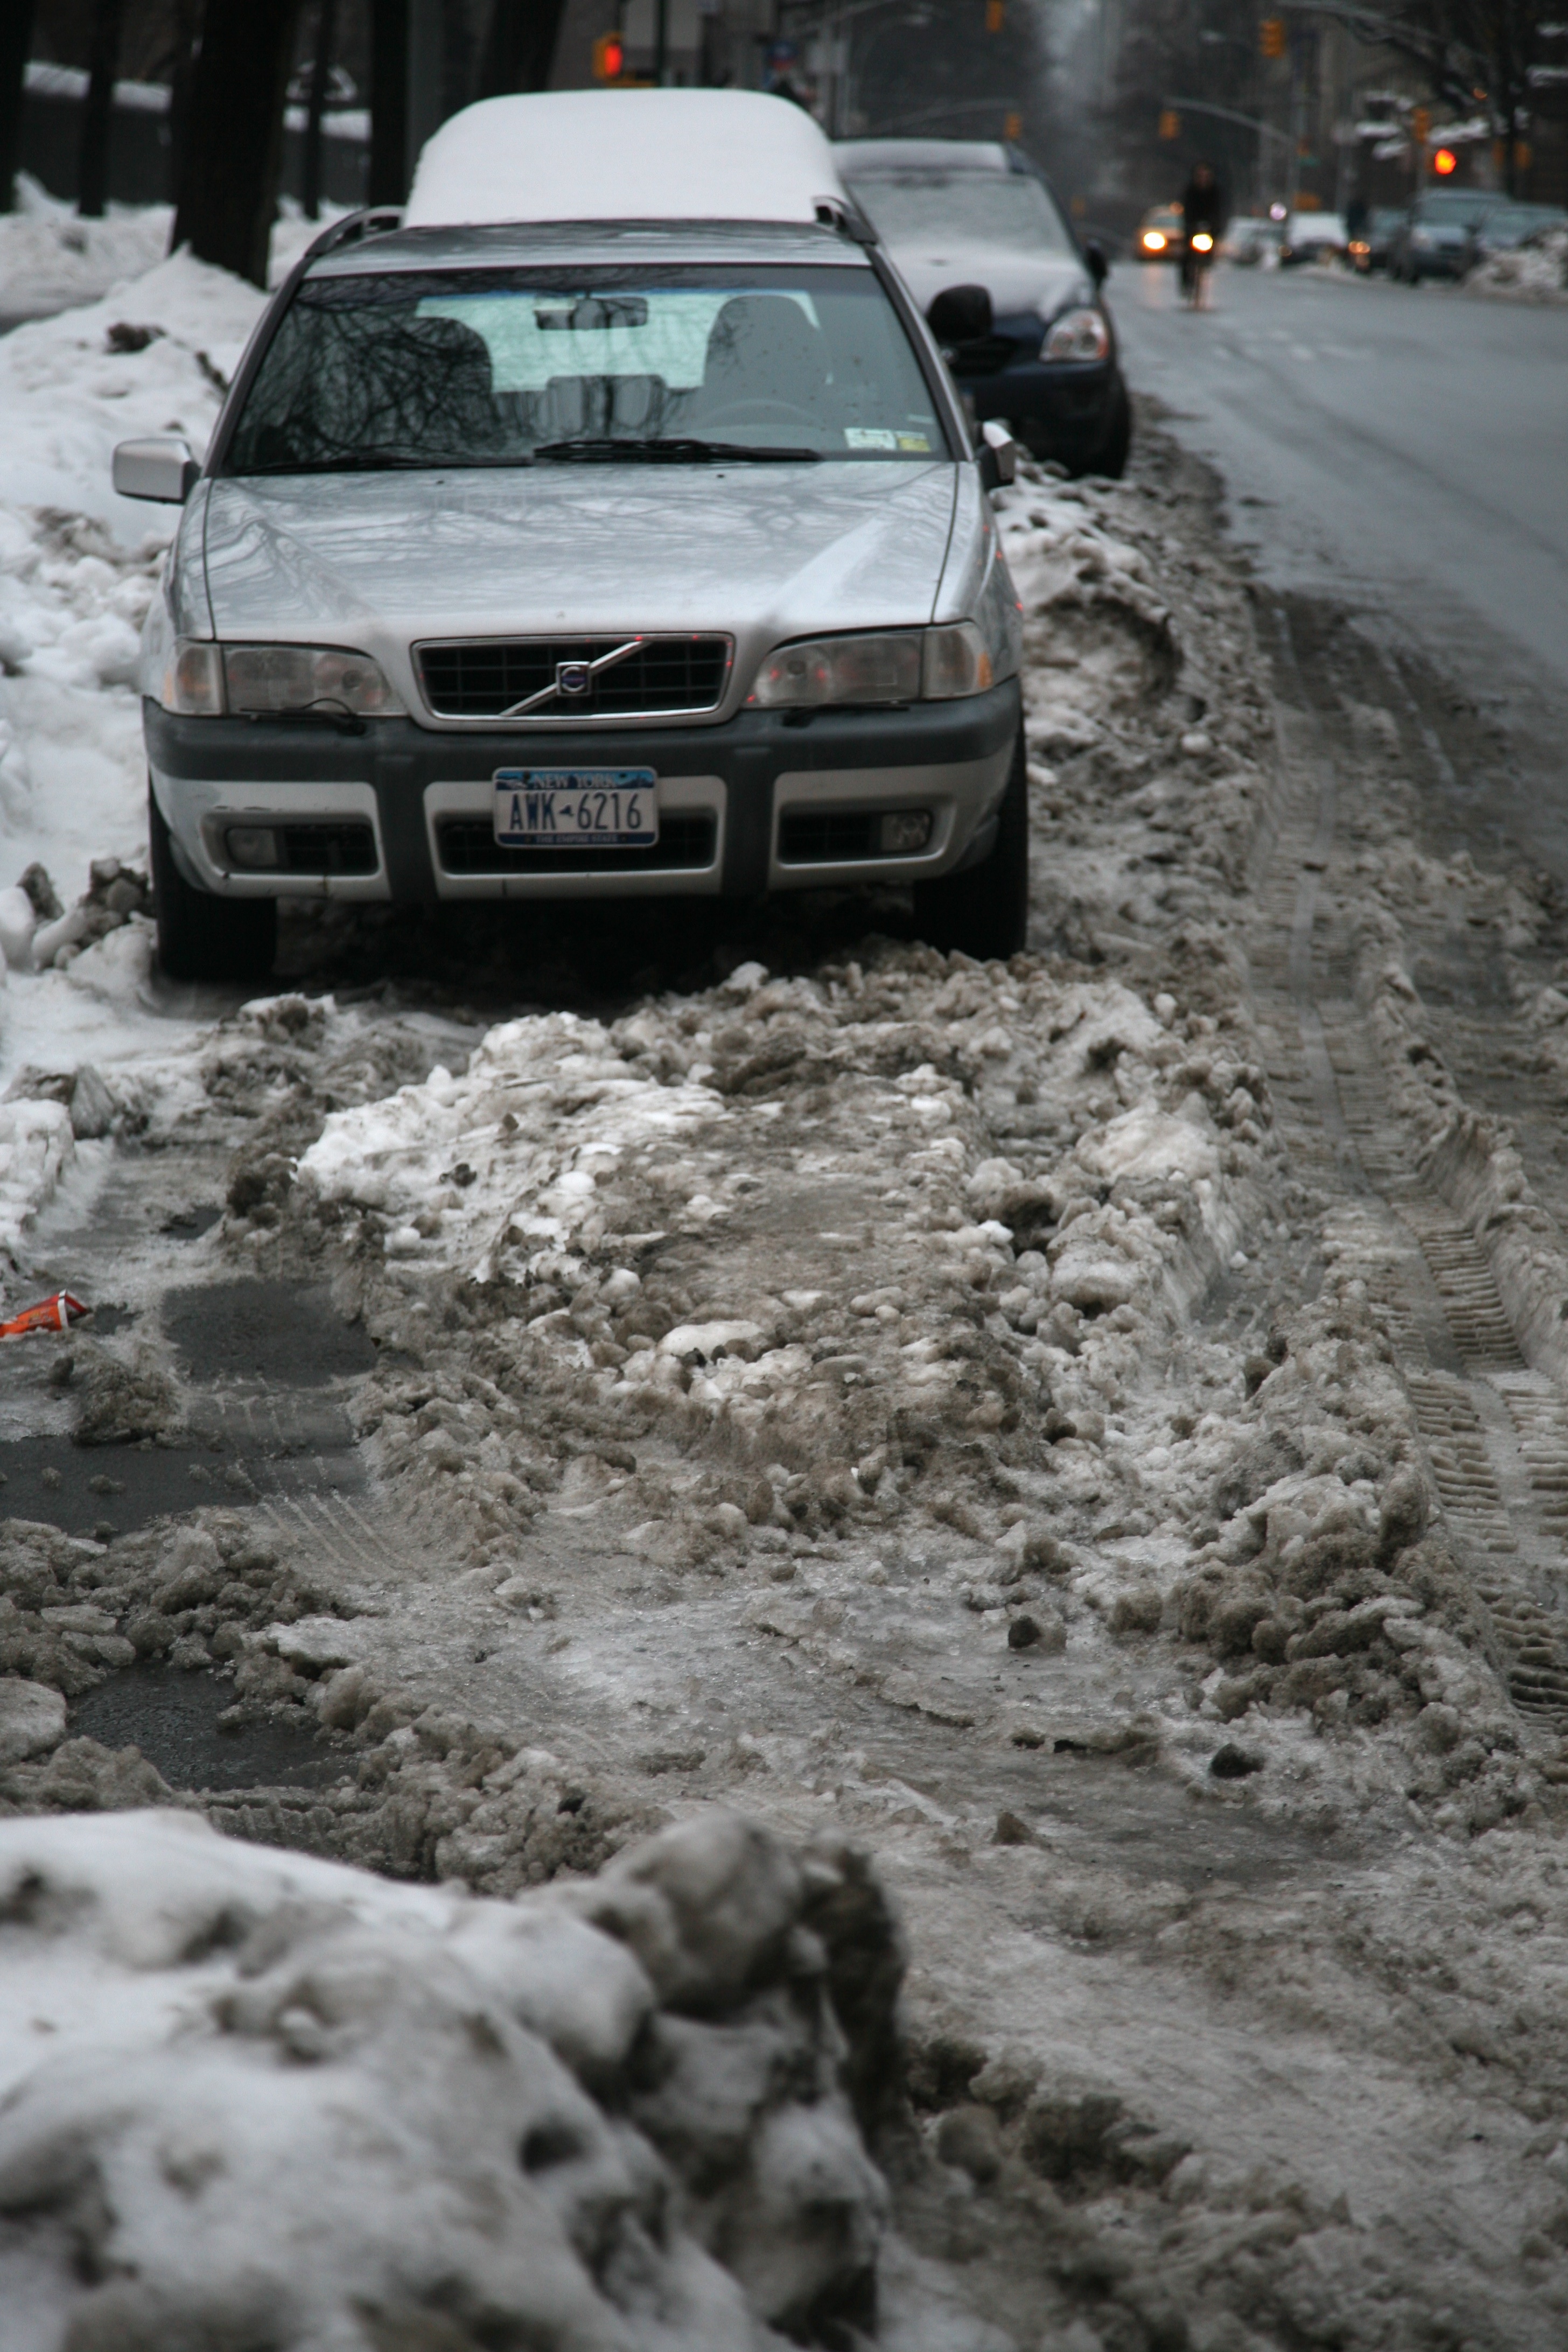
snow, winter, car, vehicle, weather, volvo, automobile make, automotive exterior, off roading